Corowa Flour Mill

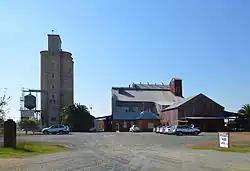
Chocolate factory operating from the old Corowa Flour Mill, 2013

The Corowa Flour Mill is a heritage-listed former flour mill and now tourist attraction at Steel Street, Corowa, in the Riverina region of New South Wales, Australia. It is also known as the Corowa Flour Mill and site. It was added to the New South Wales State Heritage Register on 2 April 1999.